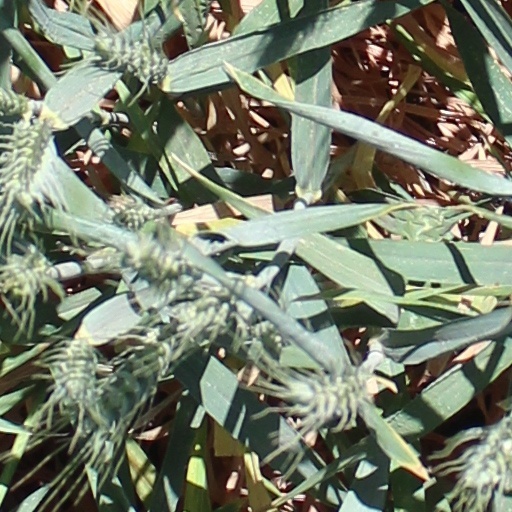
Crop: wheat